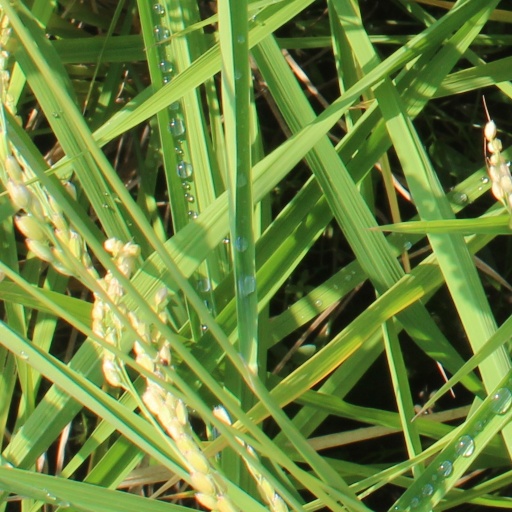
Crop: rice